Thermal stress

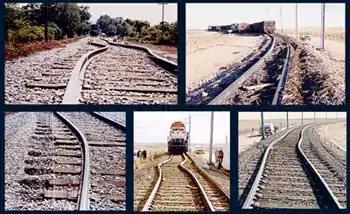
Example of deformation induced by thermal stress on the rails

Material will expand or contract depending on the material's thermal expansion coefficient. As long as the material is free to move, the material can expand or contract freely without generating stresses. Once this material is attached to a rigid body at multiple locations, thermal stresses can be created in the geometrically constrained region. This stress is calculated by multiplying the change in temperature, material's thermal expansion coefficient and material's Young's modulus (see formula below). formula_1 is Young's modulus, formula_2 is thermal expansion coefficient, formula_3 is initial temperature and formula_4 is the final temperature.